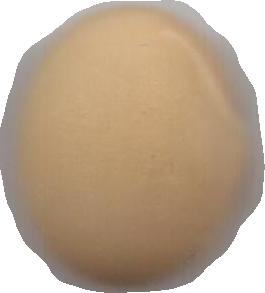
Variety: Dega